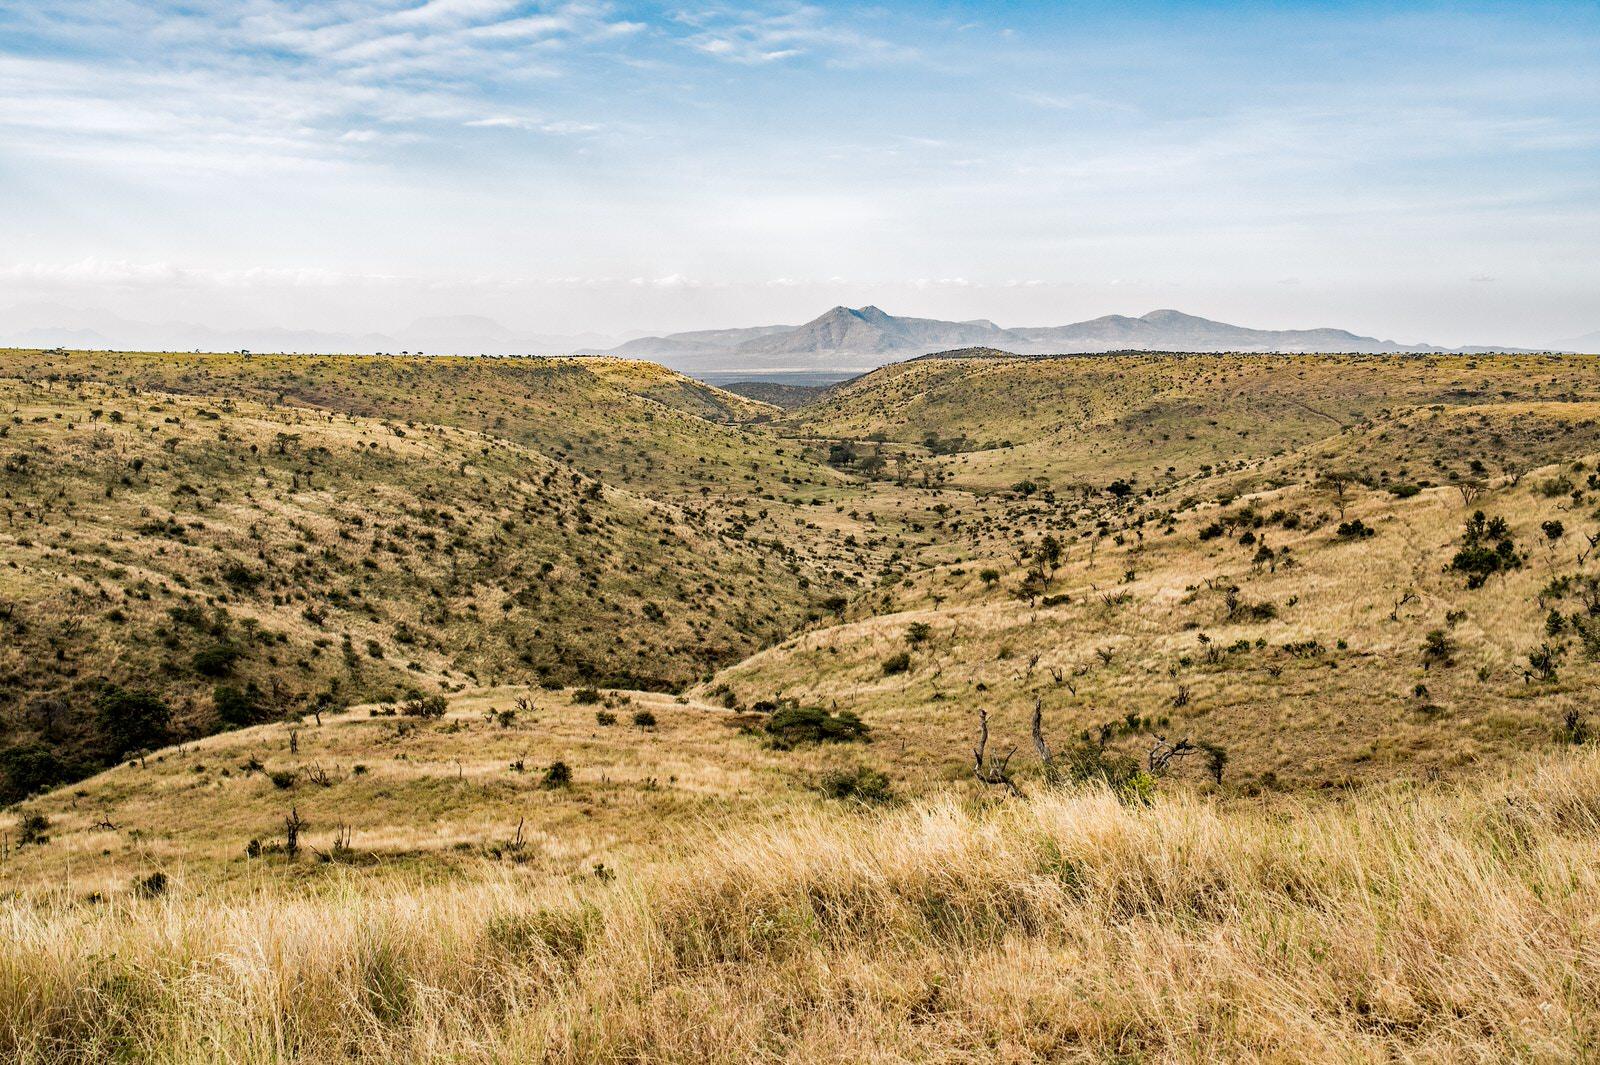
Mandhari ya kuvutia yenye miti mingi ya kijani kibichi, na bonde iliyofunikwa na majani yaliyokauka, huku anga likiwa na mawingu kiasi. Taswira hii inaakisi uzuri wa asili na utulivu wa mazingira.